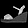
Label: Sandal